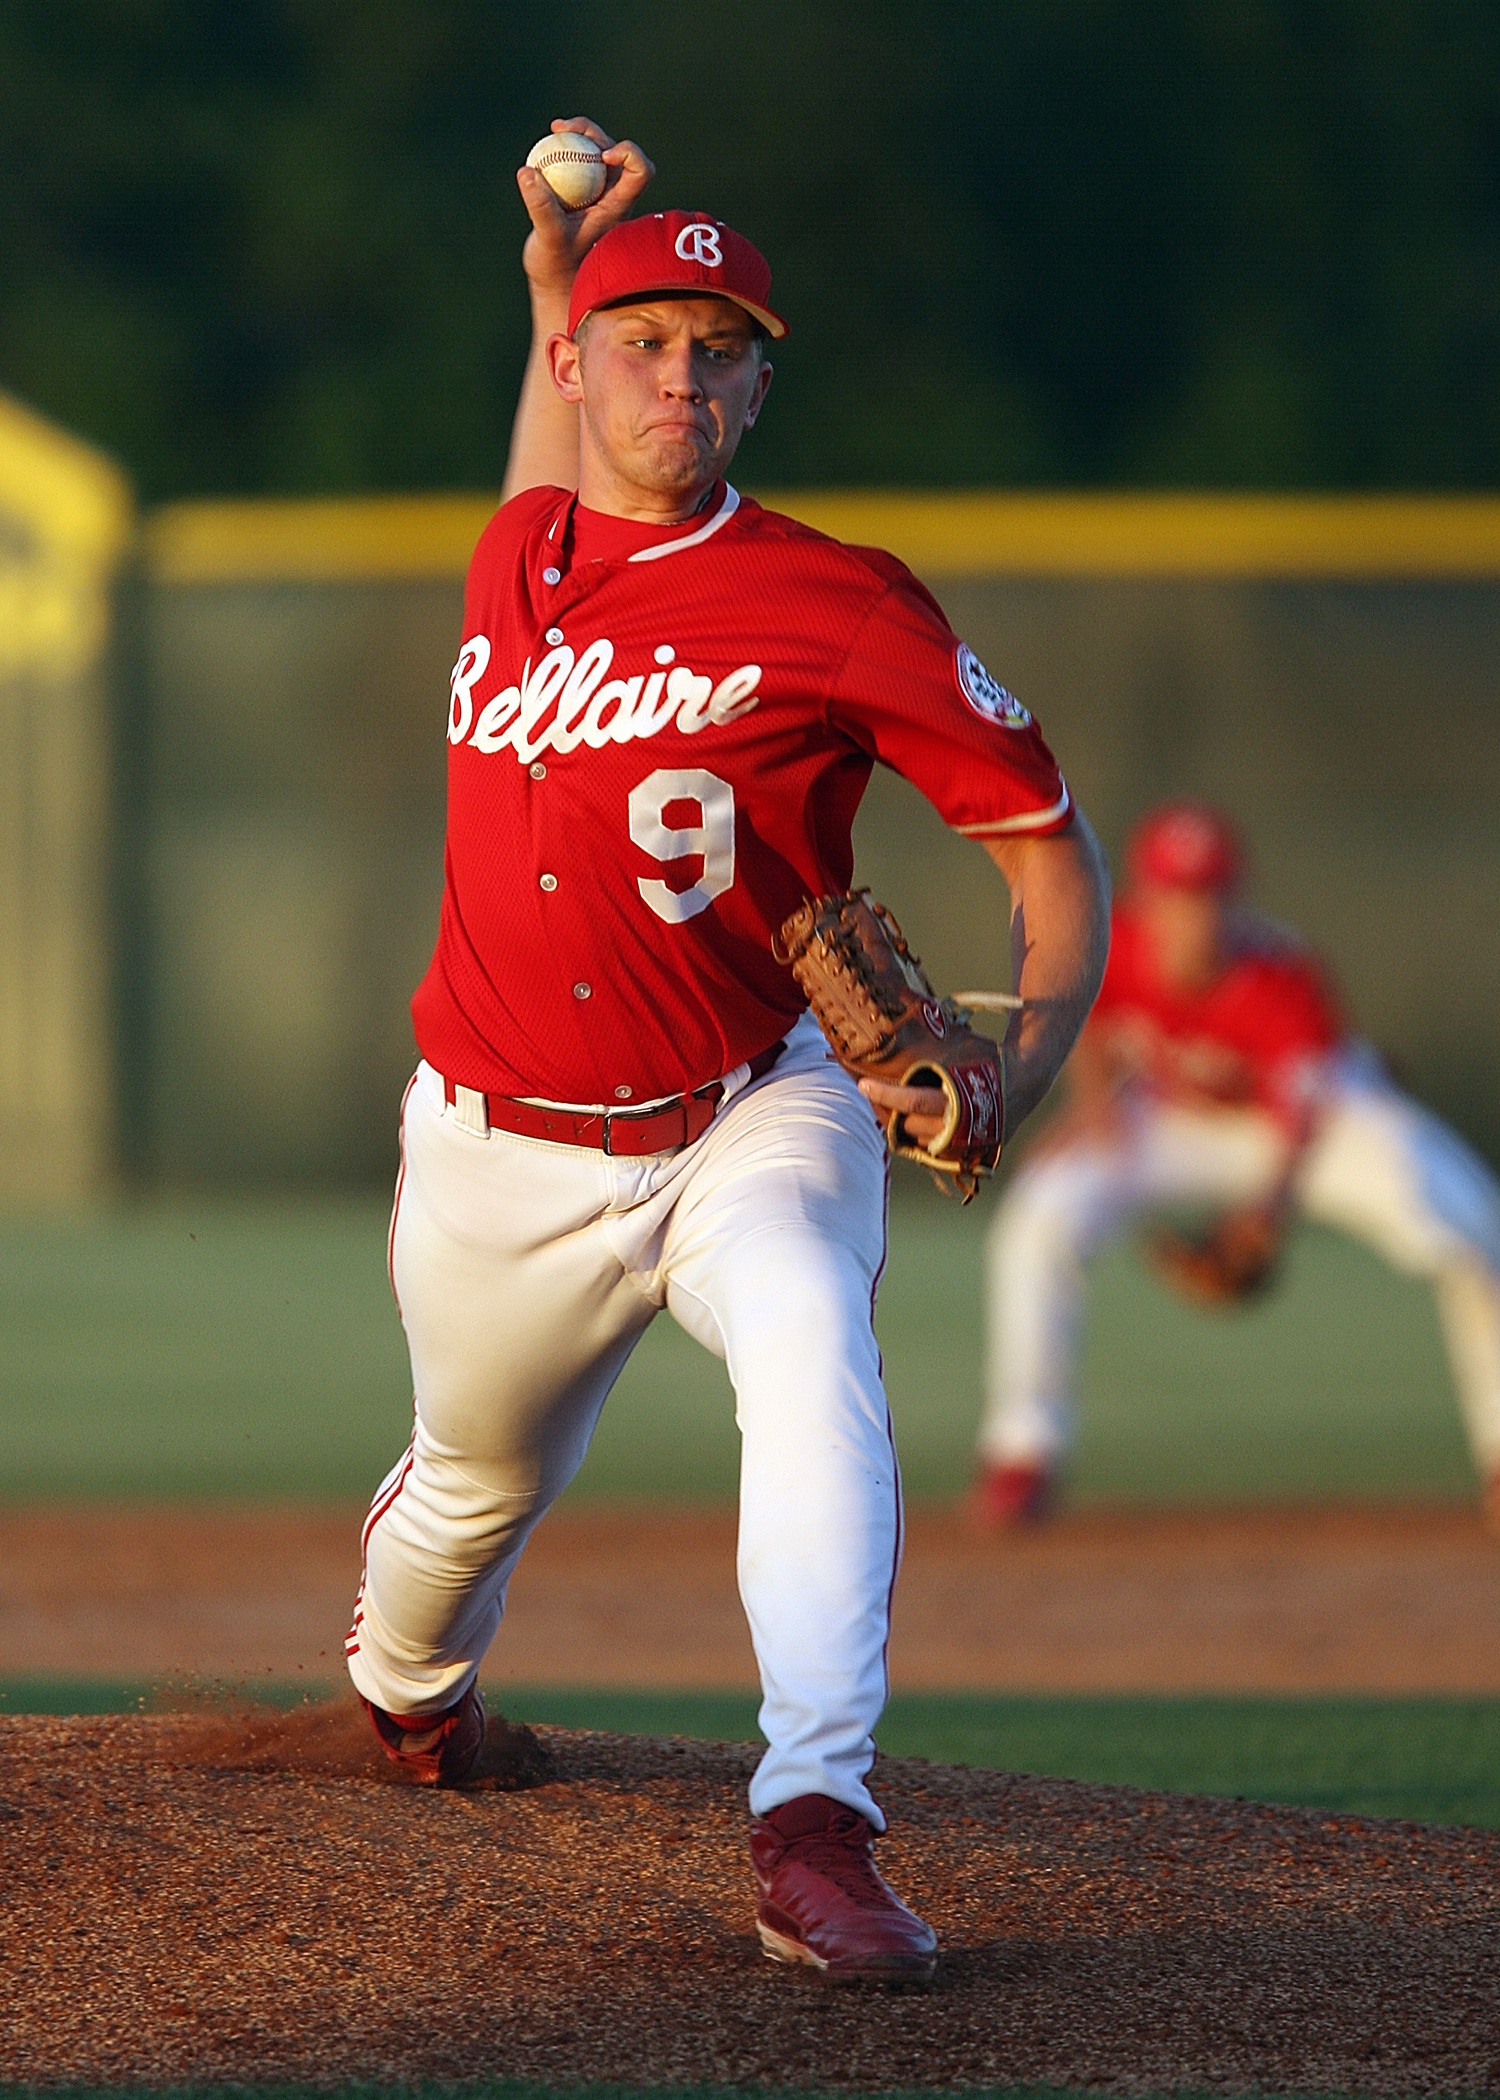
grass, baseball, sport, field, game, motion, action, playing, player, baseball field, pitch, throw, outdoors, competition, american, team, sports, pitcher, ball, uniform, athlete, throwing, mound, baseball player, catcher, pitching, infield, ball game, team sport, infielder, college baseball, bat and ball games, baseball positions, college softball